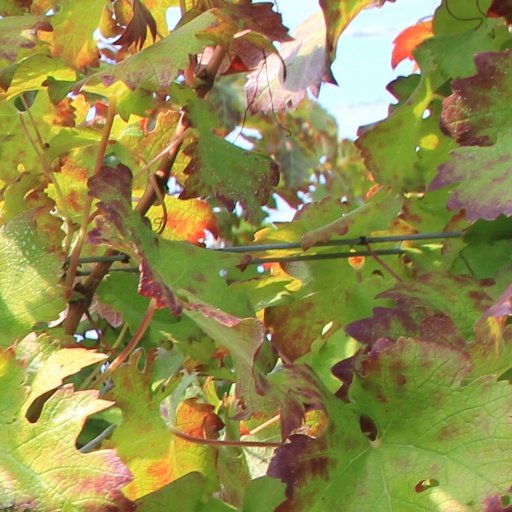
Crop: grape